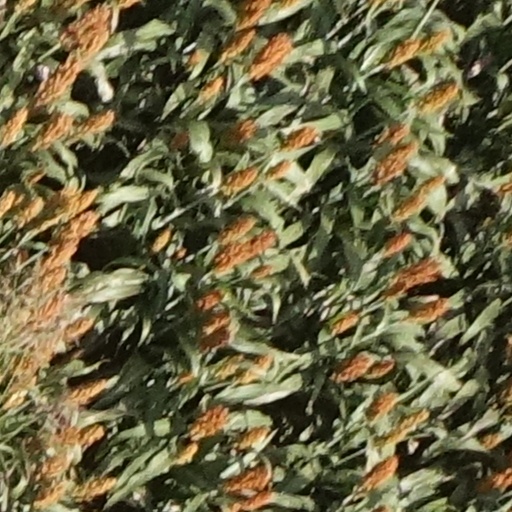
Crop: sorghum